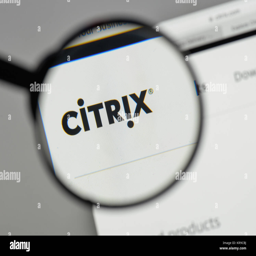
logo on the website homepage